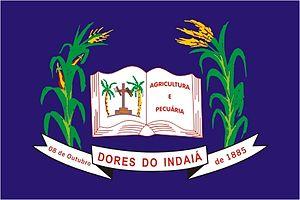
Dores do Indaiá est une municipalité brésilienne de l'État du Minas Gerais et la microrégion de Bom Despacho.